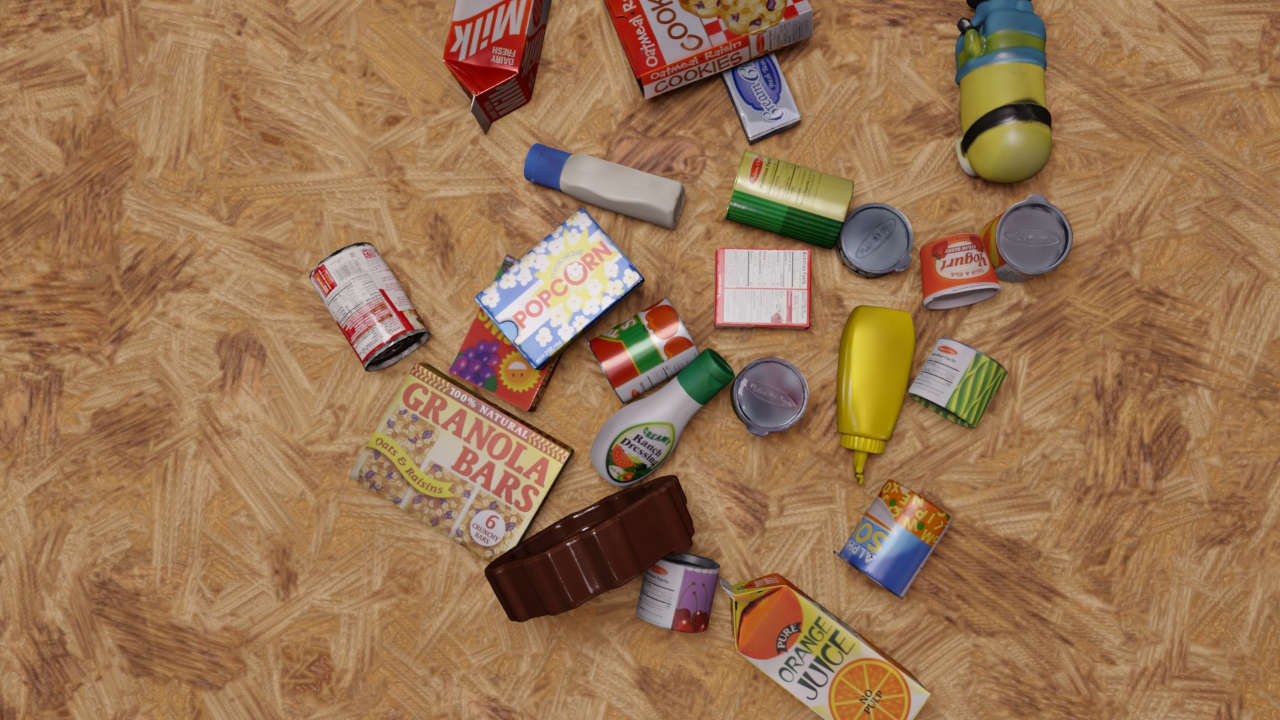
Question:
What are the five normalized (x, y) points between 0 and 1 in the image that outline the grasp plane for the cylindrical container of grated Parmesan cheese? Your answer should be as Grasp center: [], Left finger base: [], Right finger base: [], Left finger tip: [], Right finger tip: [].
Answer: Grasp center: [0.670312, 0.270833], Left finger base: [0.648438, 0.345833], Right finger base: [0.692187, 0.198611], Left finger tip: [0.635938, 0.356944], Right finger tip: [0.676562, 0.216667]